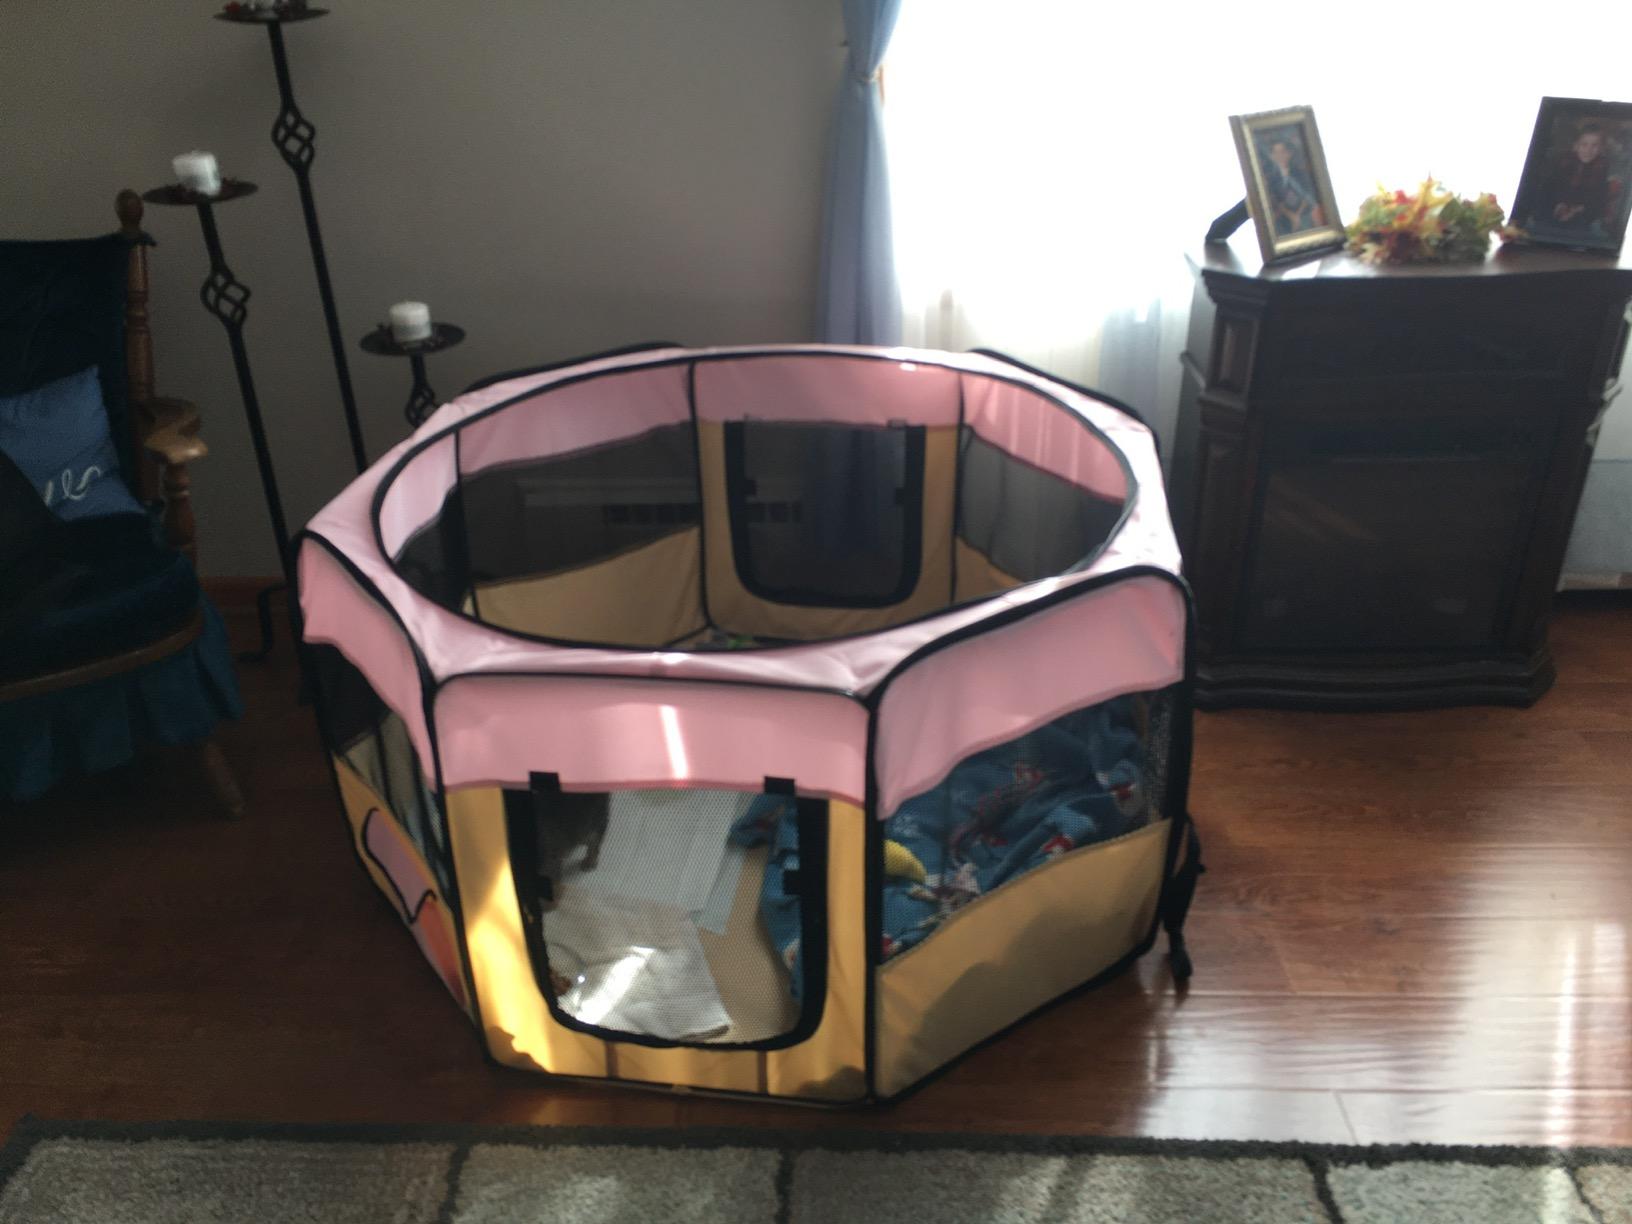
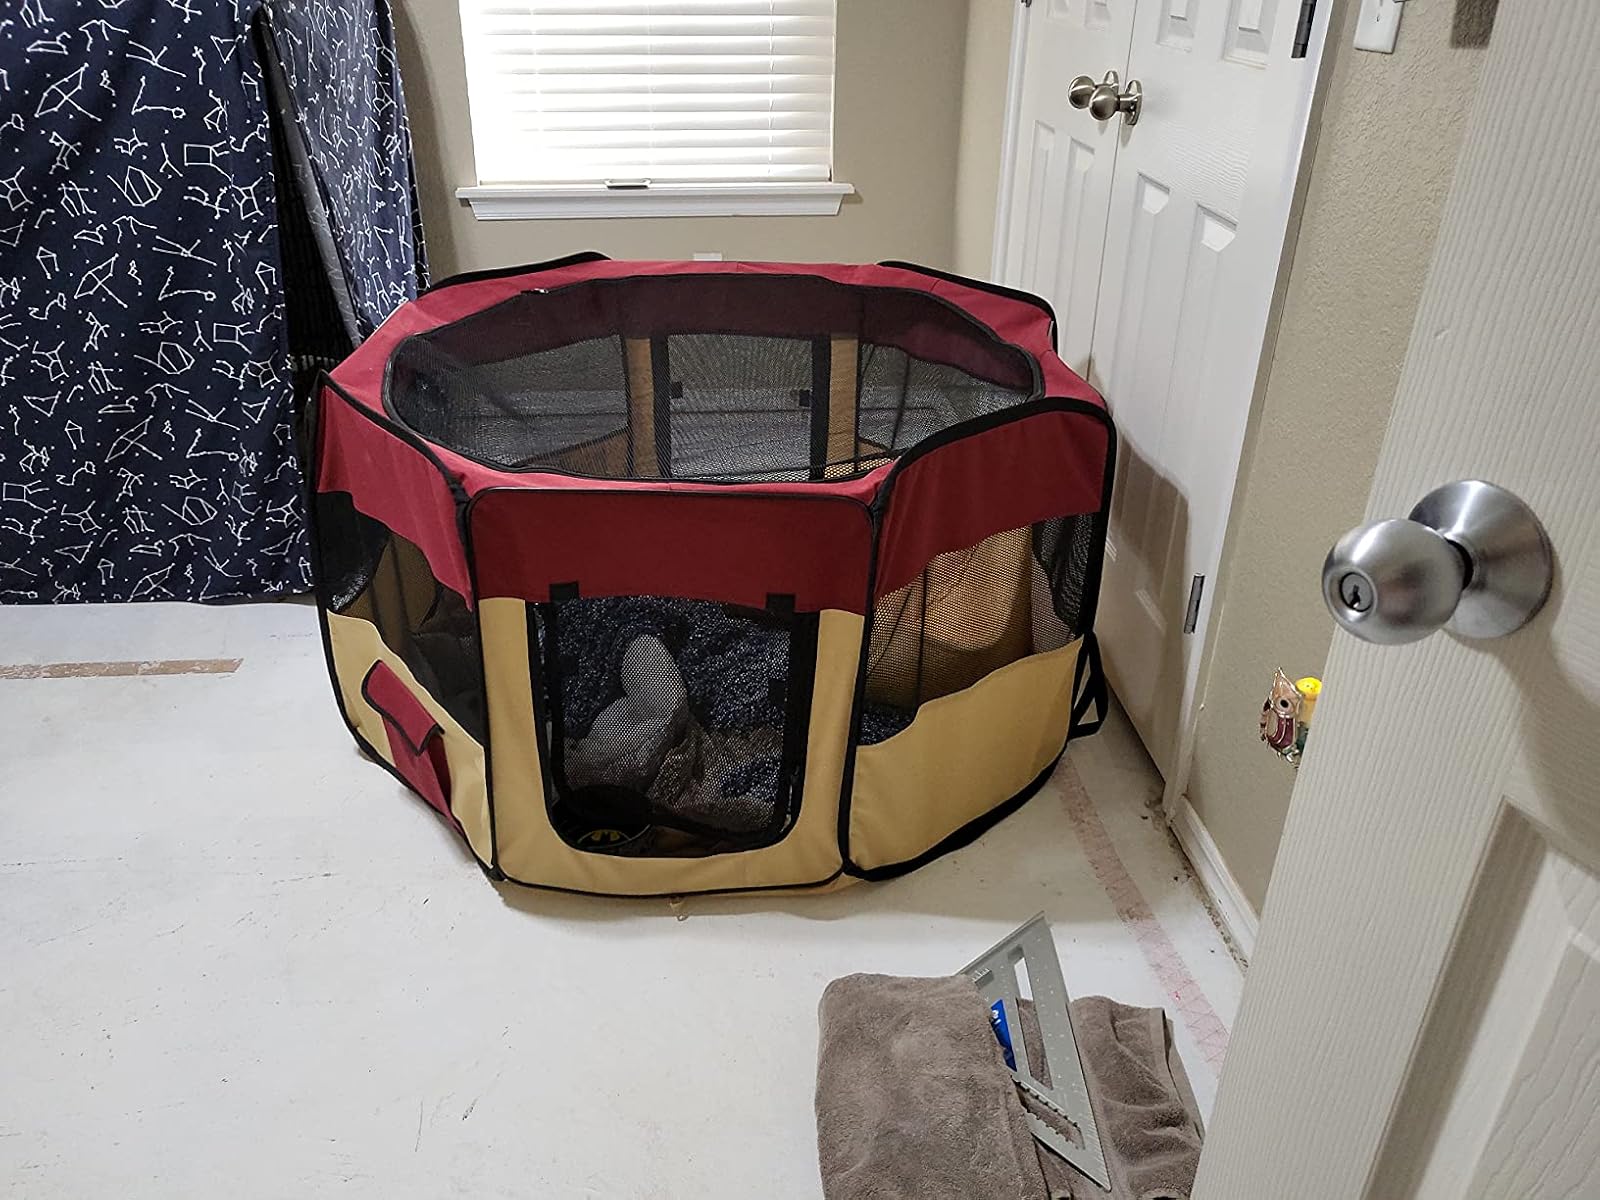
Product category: items_kennel
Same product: no